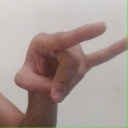
अक्षर: च